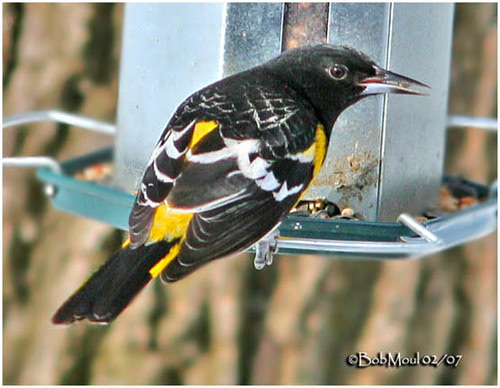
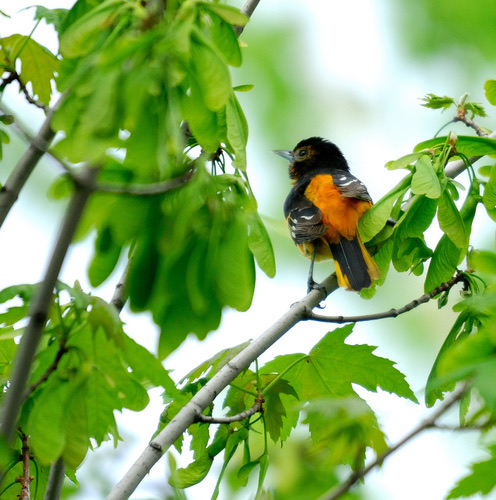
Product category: misc
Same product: yes